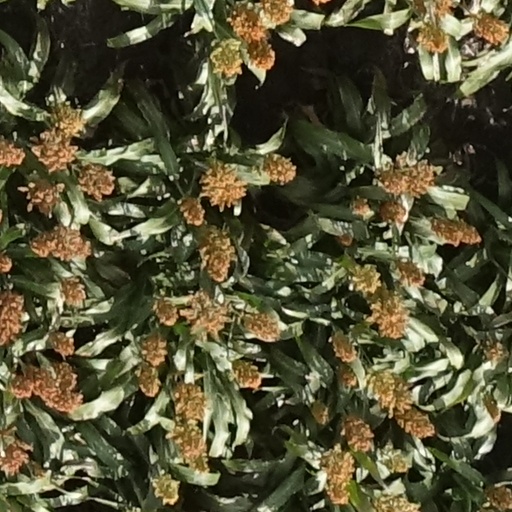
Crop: sorghum